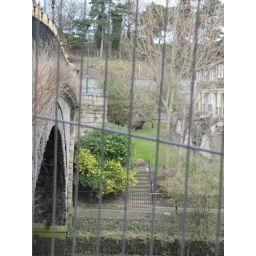
The sign was correct. That rock ledge over there in the background is lacking stairs now.